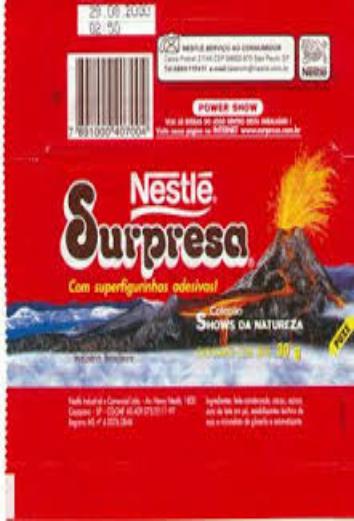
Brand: Chocolate Surpresa
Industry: Food